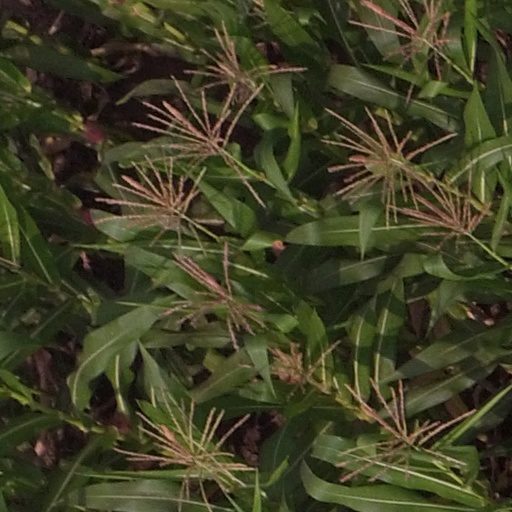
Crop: maize; corn